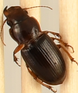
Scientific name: Cratacanthus dubius
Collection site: North Sterling NEON (STER), plot STER_031